Ben Simons (bobsleigh)

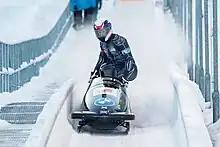
Ben Simons with bobsleigh team Lamin Deen, Joel Fearon, and Tremayne Gilling

Ben Simons (born 13 November 1986) is a British bobsleigher and former athlete. He qualified for the 2014 Winter Olympics in the 4-man discipline as part of Great Britain 2 team, behind pilot Lamin Deen, performing as the brakeman.